Answer in natural language. Which object is closer to Doorway (highlighted by a red box), silver rectangular dining table (highlighted by a blue box) or Television (highlighted by a green box)? Choose between the following options: silver rectangular dining table (highlighted by a blue box) or Television (highlighted by a green box)
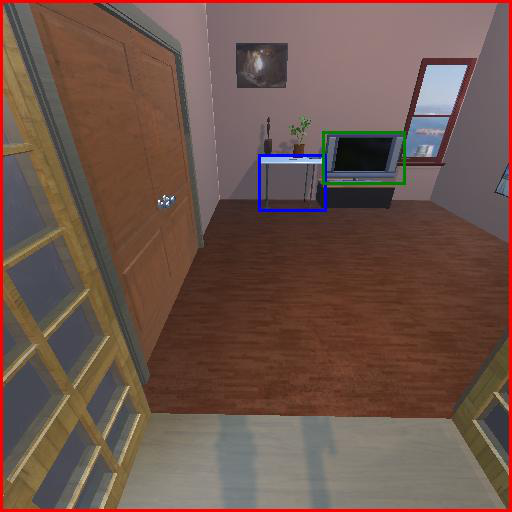
<answer>silver rectangular dining table (highlighted by a blue box)</answer>